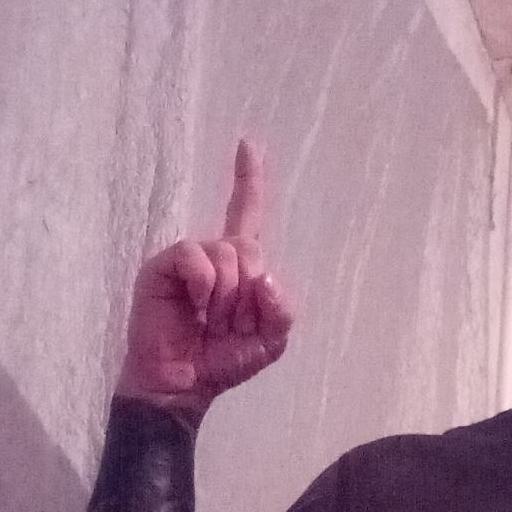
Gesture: one